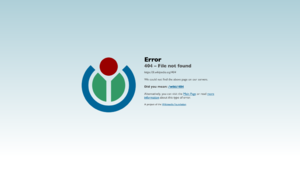
Page d'erreur 404 de Wikipédia.
En informatique, l’erreur 404 est un code du protocole de communication HTTP sur le réseau Internet pour signaler un incident. Ce code est renvoyé par un serveur HTTP pour indiquer qu'aucune ressource, généralement une page web, n'a été trouvée à l'adresse demandée.